Aiud

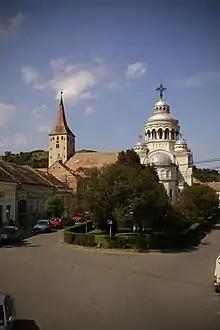
Churches in Aiud

The Aiud Citadel is located in the center of Aiud; built during medieval times (14th century), it comprises many buildings. It is the main tourist attraction of Aiud. The citadel is fairly small, with a perimeter of , and it is in the form of an irregular pentagon. The earliest documented evidence of the citadel extant today dates from 7 November 1293, a privilege issued by King Ladislaus IV of Hungary (1272–1290), but local tradition holds that the first stone watch tower was finished during the Mongol invasion of Europe in 1241. Other important events for the citadel: the serfs uprisings from 1437; the conquest of Michael the Brave; the Habsburg attacks in 1704 and 1717; the Christian uprising - Religious war in 1758–1761; the peasant movement from 1784, and the Revolutionary wave of 1848–1849.